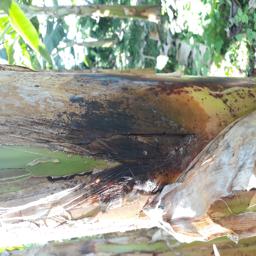
Label: PSEUDOSTEM WEEVIL